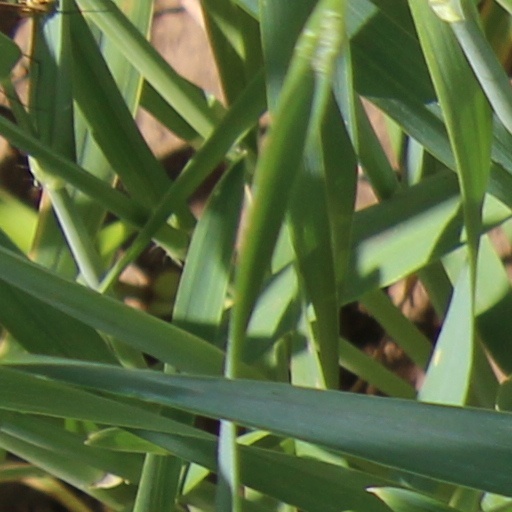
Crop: wheat